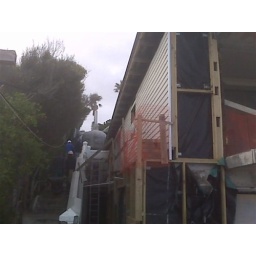
new house in clifton 4th beach